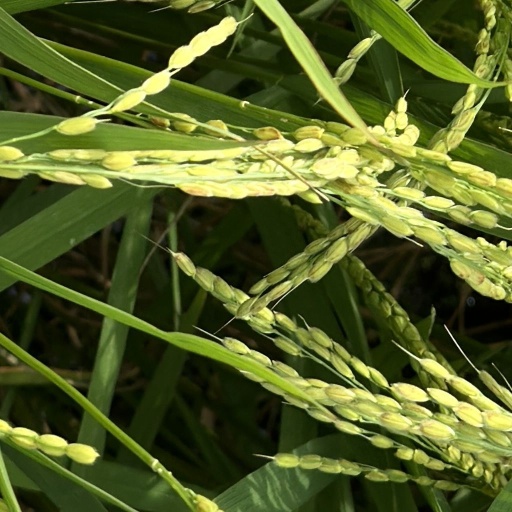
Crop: rice